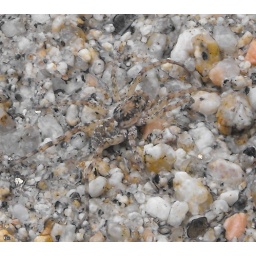
A little camuflage spider in the sand of a river